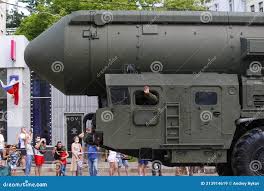
Label: Rs-24